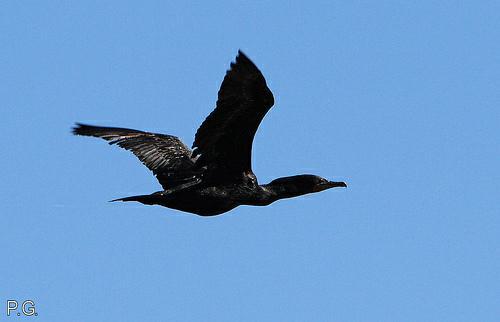
A photo of a brandt cormorant